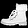
Label: Ankle boot